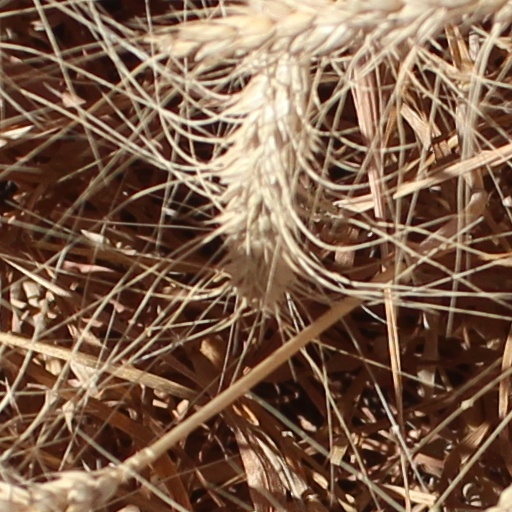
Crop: wheat